Mutant Chronicles

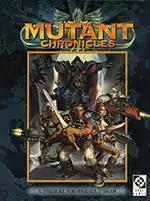
"Mutant Chronicles" 2nd Edition cover

Mutant Chronicles is a pen-and-paper role-playing game set in a post-apocalyptic world, originally published in 1993. It has spawned a franchise of collectible card games, miniature wargames, video games, novels, comic books, and a film of the same title based on the game world.